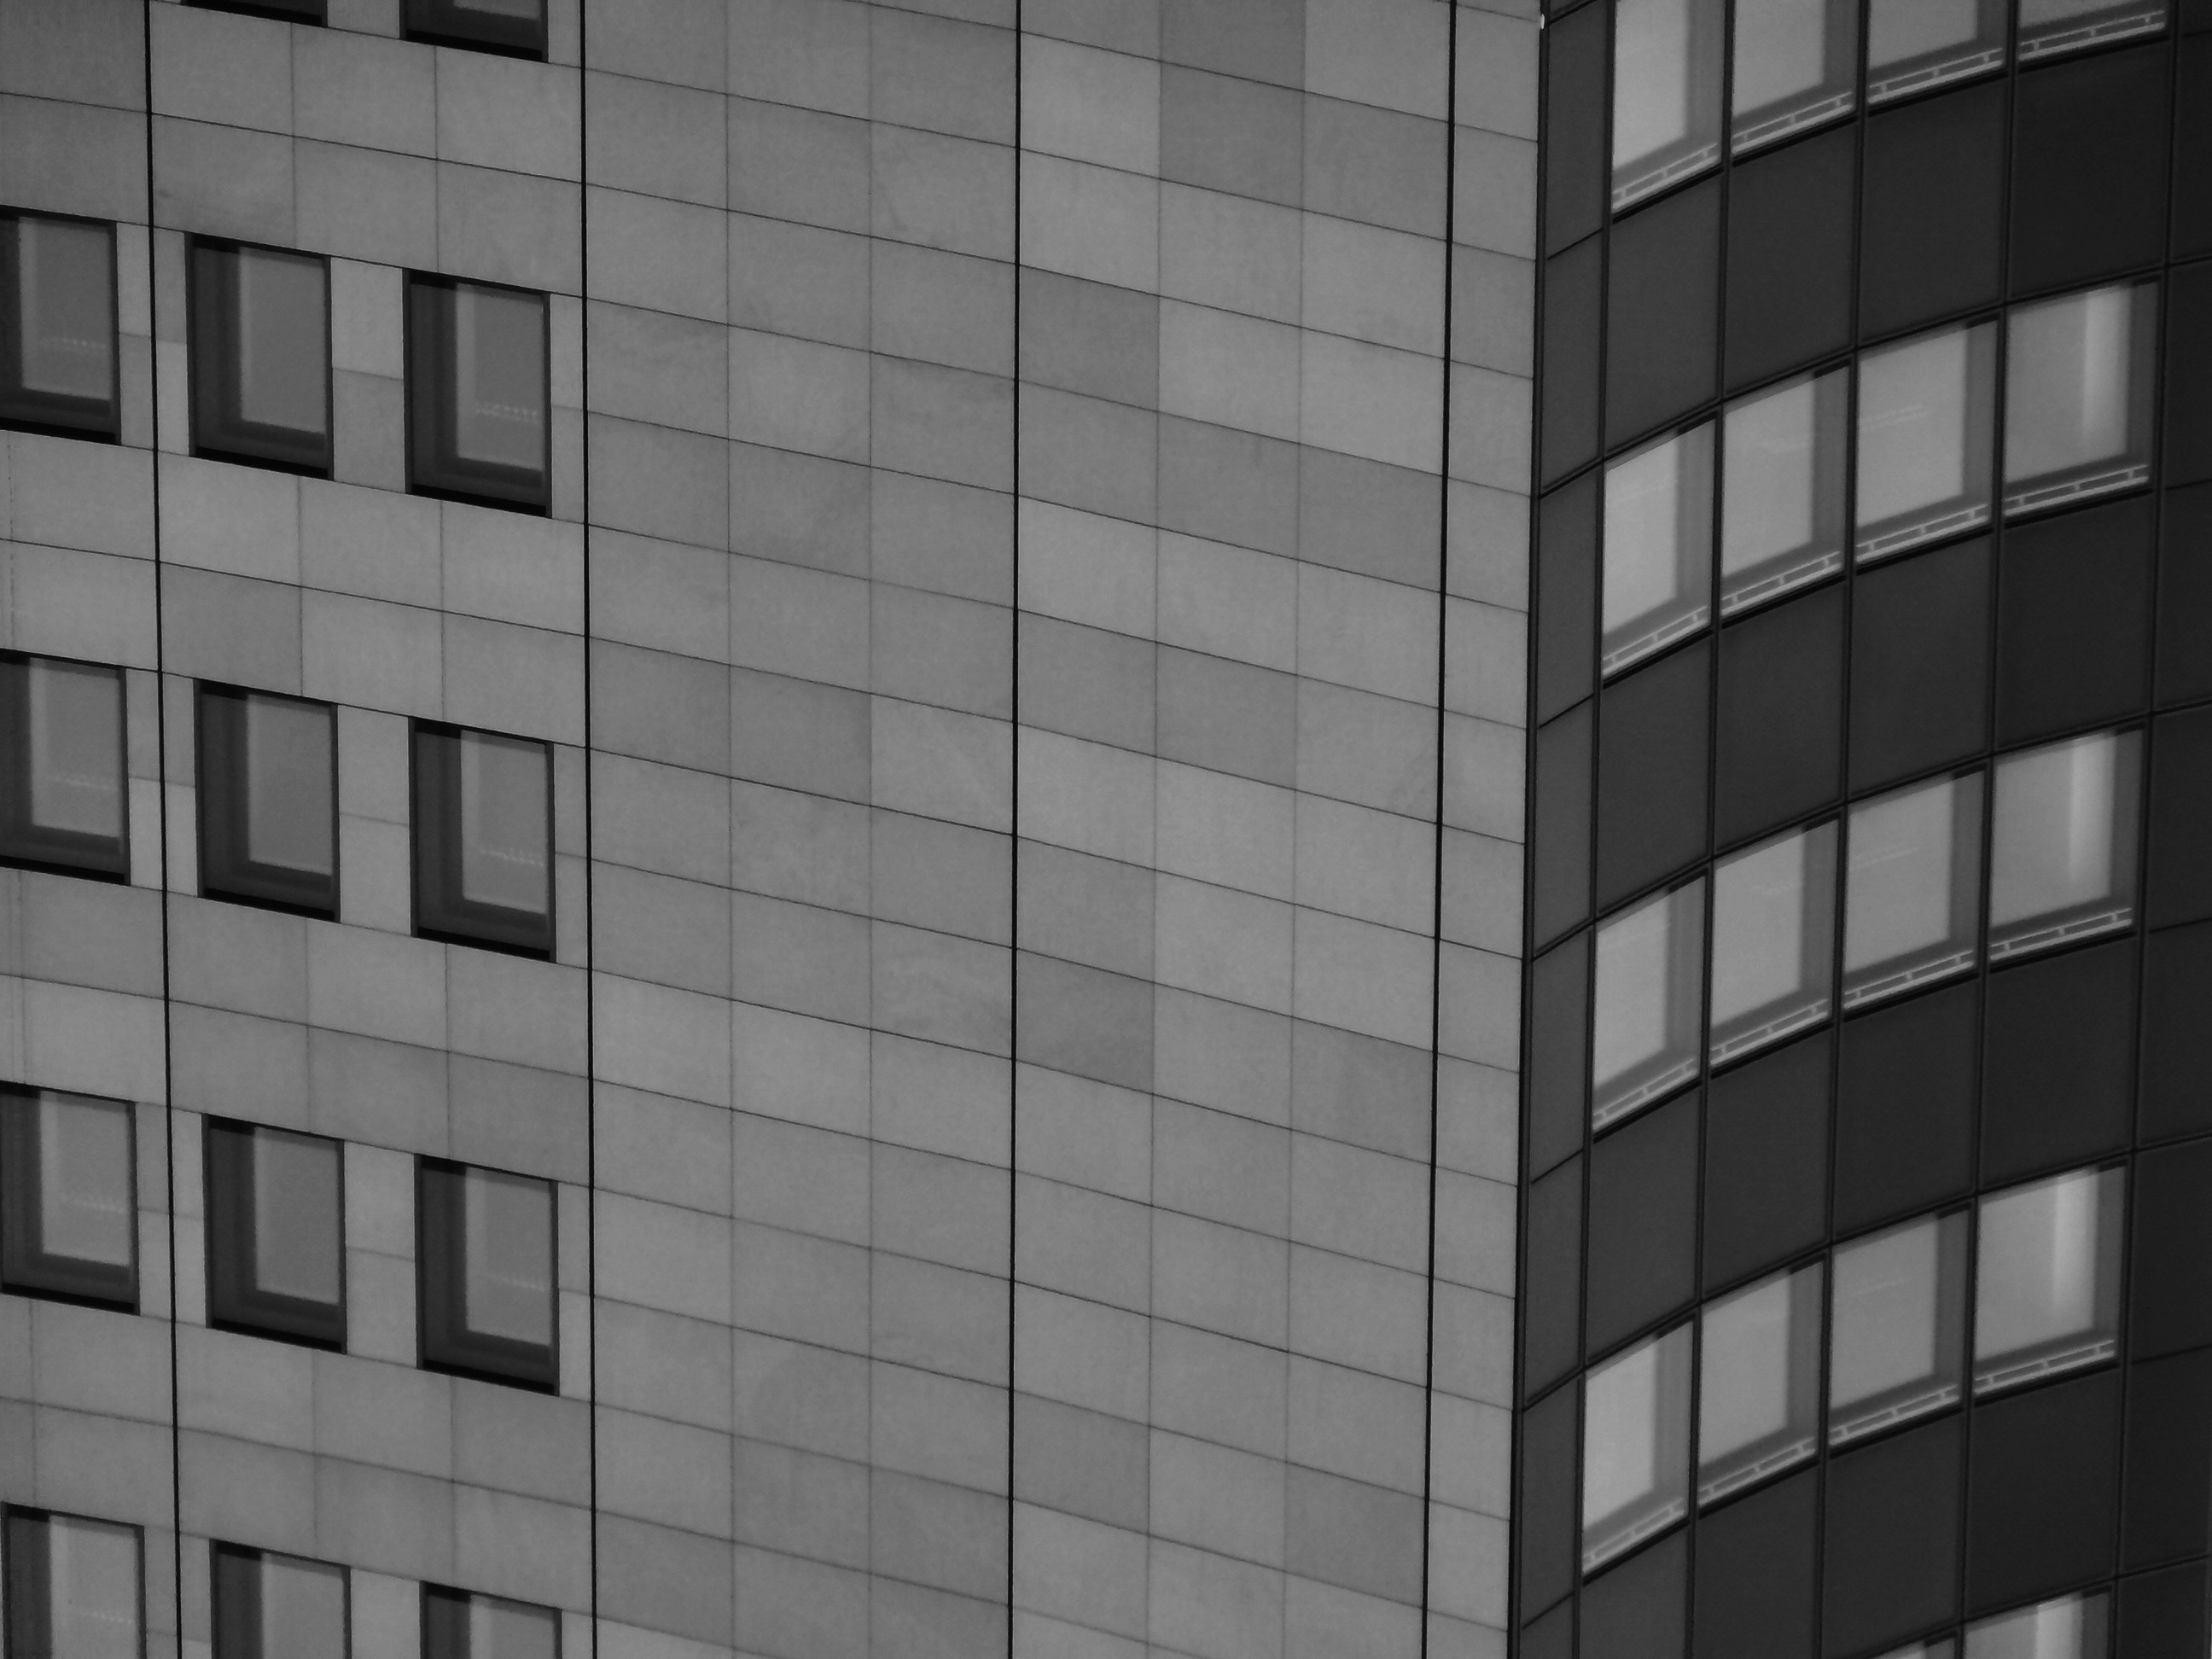
black and white, architecture, window, building, home, skyscraper, wall, line, office, facade, monochrome, tower block, interior design, design, symmetry, shape, masonry, hauswand, housewife, monochrome photography, window covering